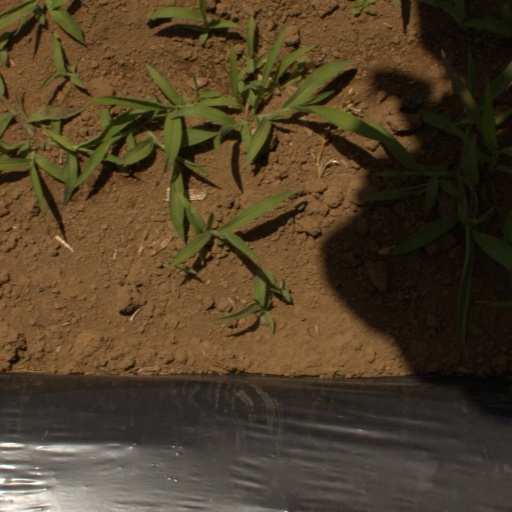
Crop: Jerusalem artichoke